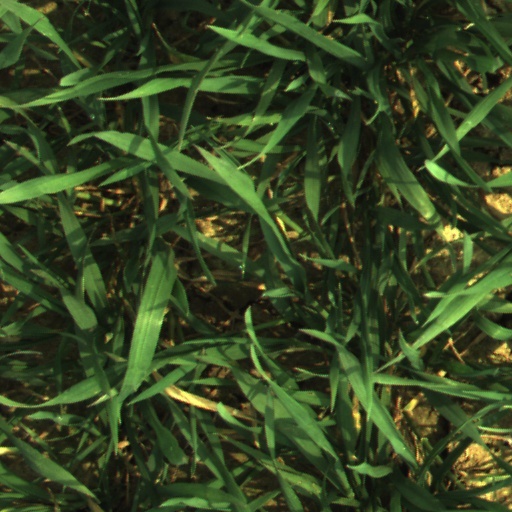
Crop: wheat